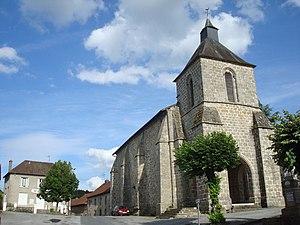
Église et mairie de Mourioux-Vieilleville
Cet article recense les monuments historiques de la Creuse, en France.
Mourioux-Vieilleville est une commune française située dans le département de la Creuse en région Nouvelle-Aquitaine.